Copal

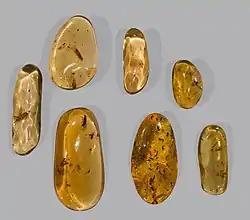
Copal from Madagascar with spiders, termites, ants, elateridae, hymenoptera, cockroach and a flower

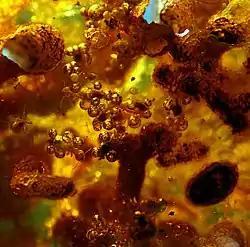
A sample of copal containing a few termites

Copal is a tree resin, particularly the aromatic resins from the copal tree "Protium copal" (Burseraceae) used by the cultures of pre-Columbian Mesoamerica as ceremonially burned incense and for other purposes. More generally, copal includes resinous substances in an intermediate stage of polymerization and hardening between "gummier" resins and amber. Copal that is partly mineralized is known as copaline.